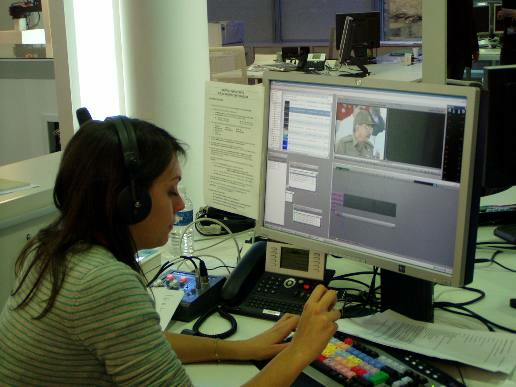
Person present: Yes